Carnivores (video game)

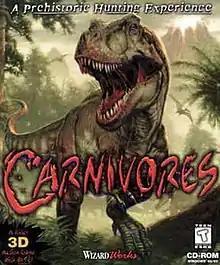

Carnivores is a 1998 first-person shooter video game developed by Action Forms and published by WizardWorks for Microsoft Windows. It is the first video game in the "Carnivores" series of hunting games.